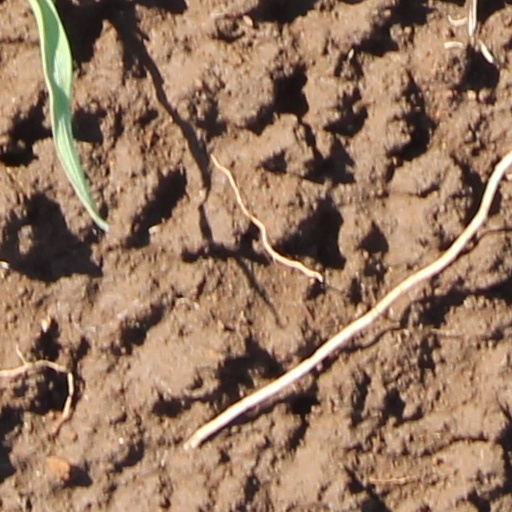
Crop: wheat